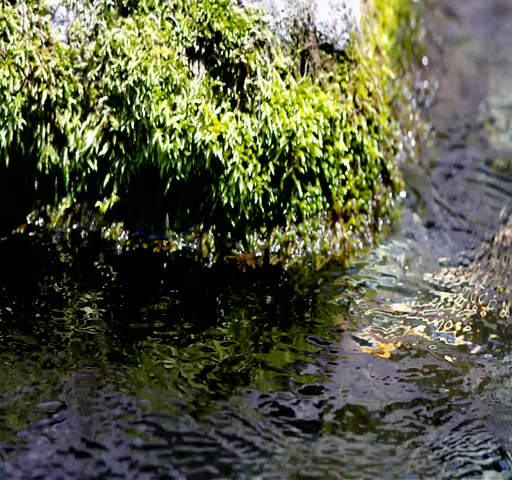
moss on a rock by the stream